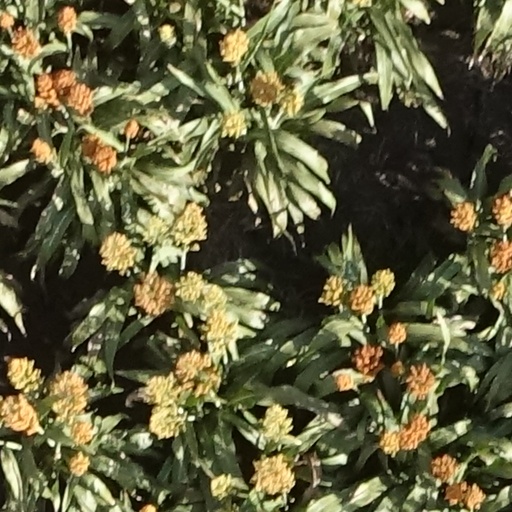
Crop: sorghum